Elizabeth Antonovna of Brunswick

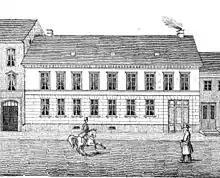
Russian Palace of Horsens

Elizabeth Antonovna of Brunswick-Lüneburg (1743–1782) was the daughter of Duke Anthony Ulrich of Brunswick and Grand Duchess Anna Leopoldovna of Russia. Born after the deposition of her brother Ivan VI, she was kept imprisoned by Empress Elizabeth of Russia along with her family at Kholmogory, and in 1780, she and two brothers and a sister were placed under house arrest for the rest of their lives in Horsens.